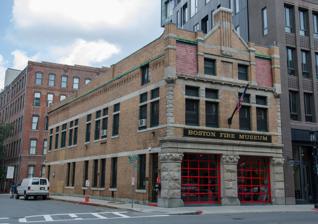
Building: Congress Street Fire Station
Country: United States of America
Year built: 1891
United States historic place Congress Street Fire Station U.S. National Register of Historic Places U.S. Historic district Contributing property Show map of Boston Show map of Massachusetts Show map of the United States Location 344 Congress St. , Boston, Massachusetts Coordinates 42°21′2.7″N 71°2′55.8″W / 42.350750°N 71.048833°W / 42.350750; -71.048833 Area less than one acre Built 1891 Architect Harrison H. Atwood Architectural style Romanesque, Panel Brick Part of Fort Point Channel Historic District ( ID04000959 ) NRHP reference No. 87001396 Significant dates Added to NRHP September 03, 1987 Designated CP September 10, 2004 The Congress Street Fire Station , now known as the Boston Fire Museum , is an historic fire station at 344 Congress Street in Boston, Massachusetts . The Romanesque style station was designed by Harrison H. Atwood , then the city architect, and constructed in 1891.  It is distinctive for its early use, within this style, of light-colored brick, and features a rusticated ground level and progressively more refined detailing as it rises. The building was added to the National Register of Historic Places in 1987, and was included in the Fort Point Channel Historic District in 2004. It now serves as the Boston Fire Museum. See also National Register of Historic Places listings in northern Boston, Massachusetts References